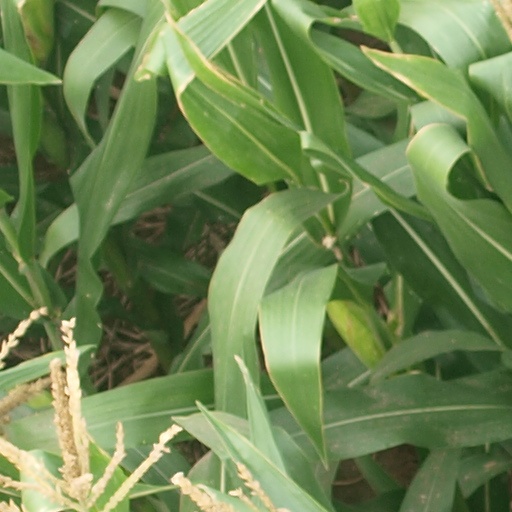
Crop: maize; corn